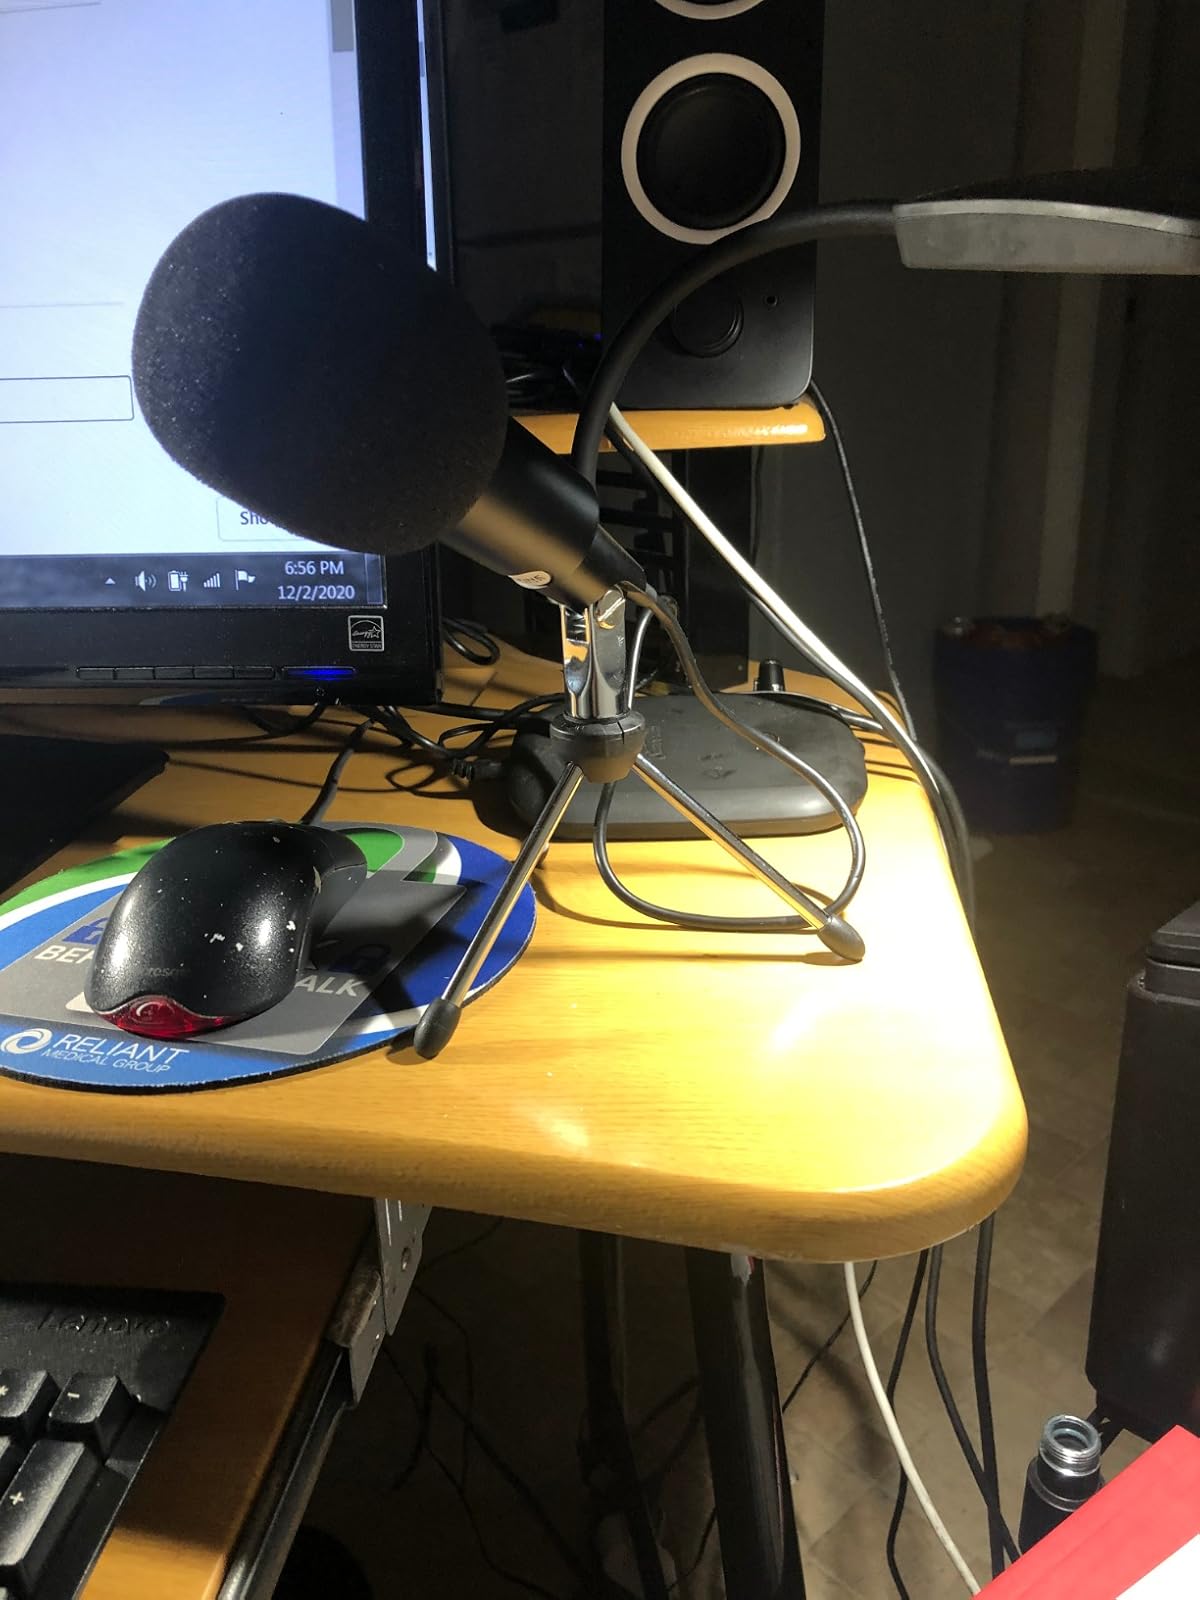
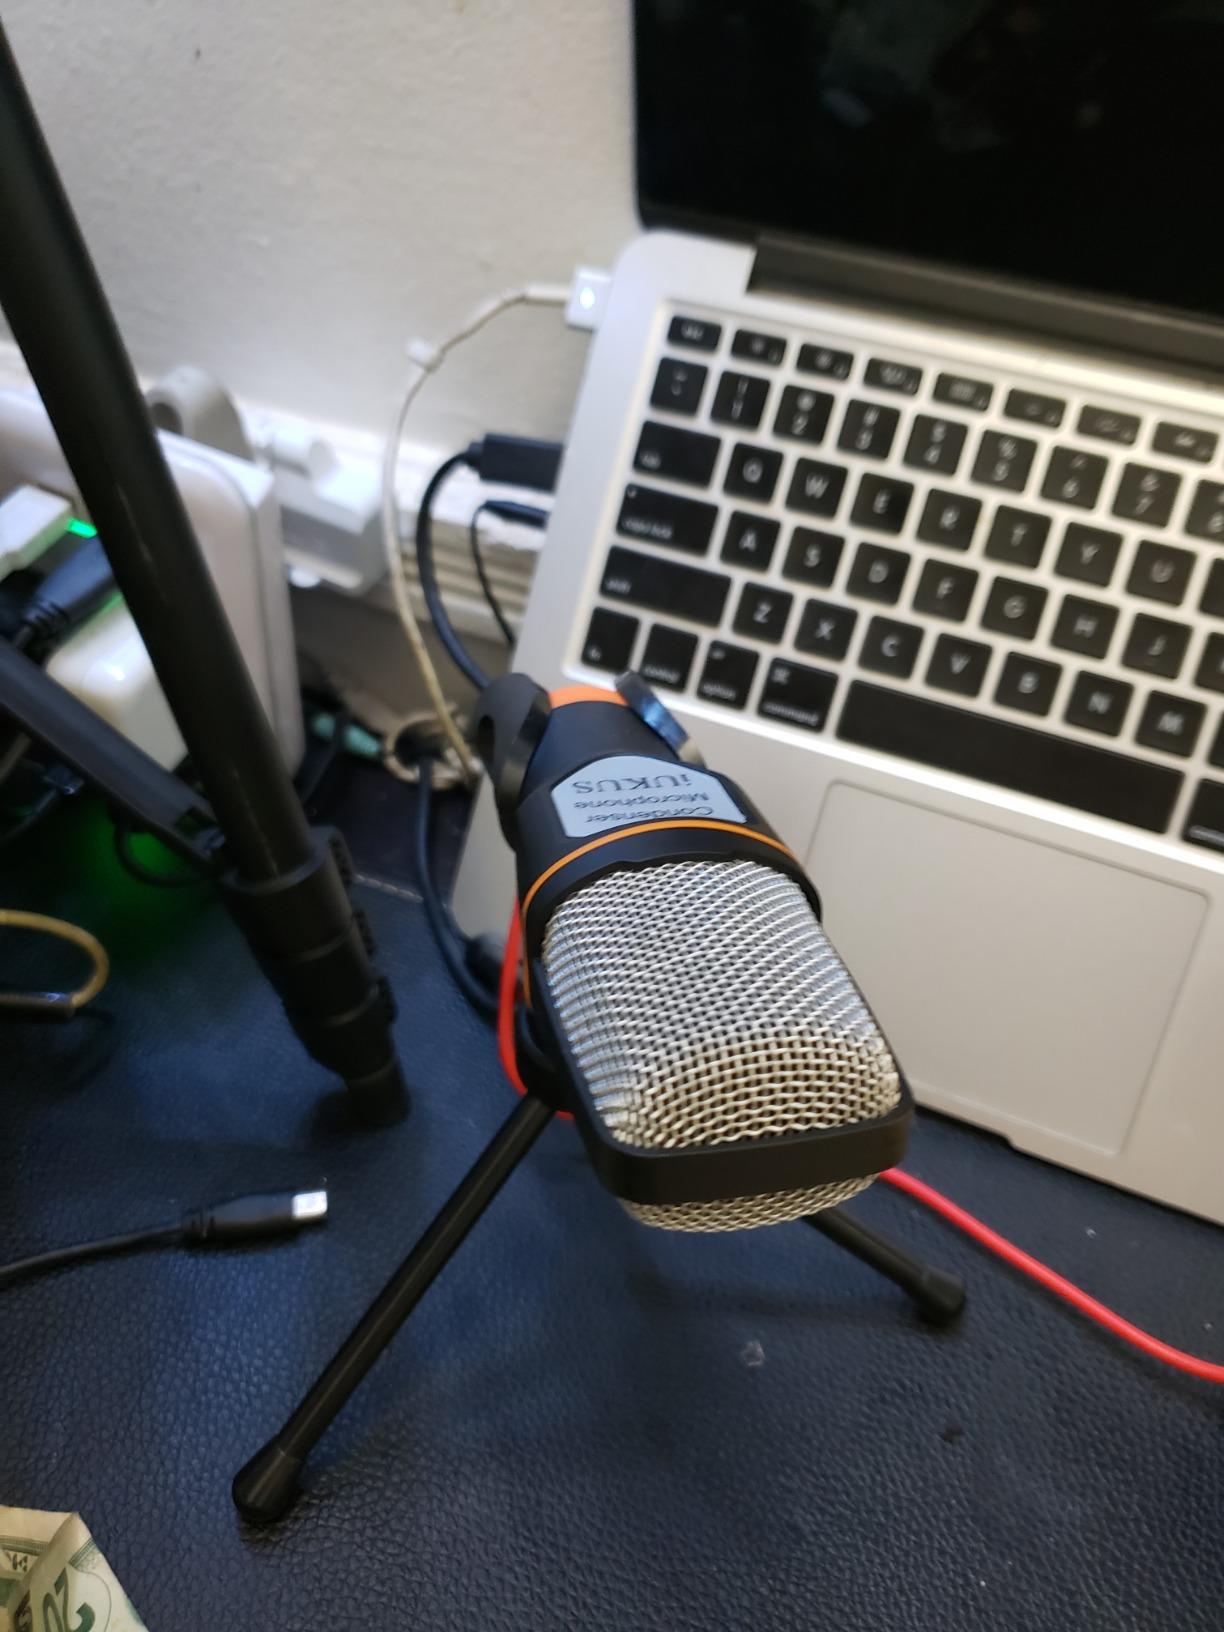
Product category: microphone
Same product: no